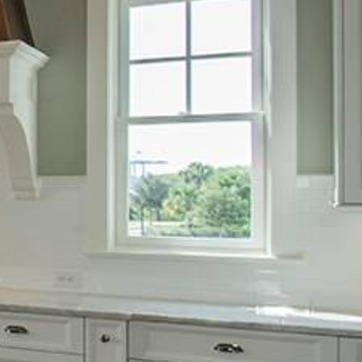
Material: glass